Amory–Ticknor House

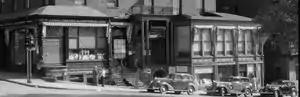
Amory–Ticknor House, Park St., Boston, 1935

The original structure has been altered over time. Around 1885 it was "remodeled ... with 2-story Queen Anne-inspired oriel windows of black-painted pressed metal and fanciful dormers on the Park Street roofline" and "a set of black metal shop fronts that reach out and down to the falling sidewalk..."